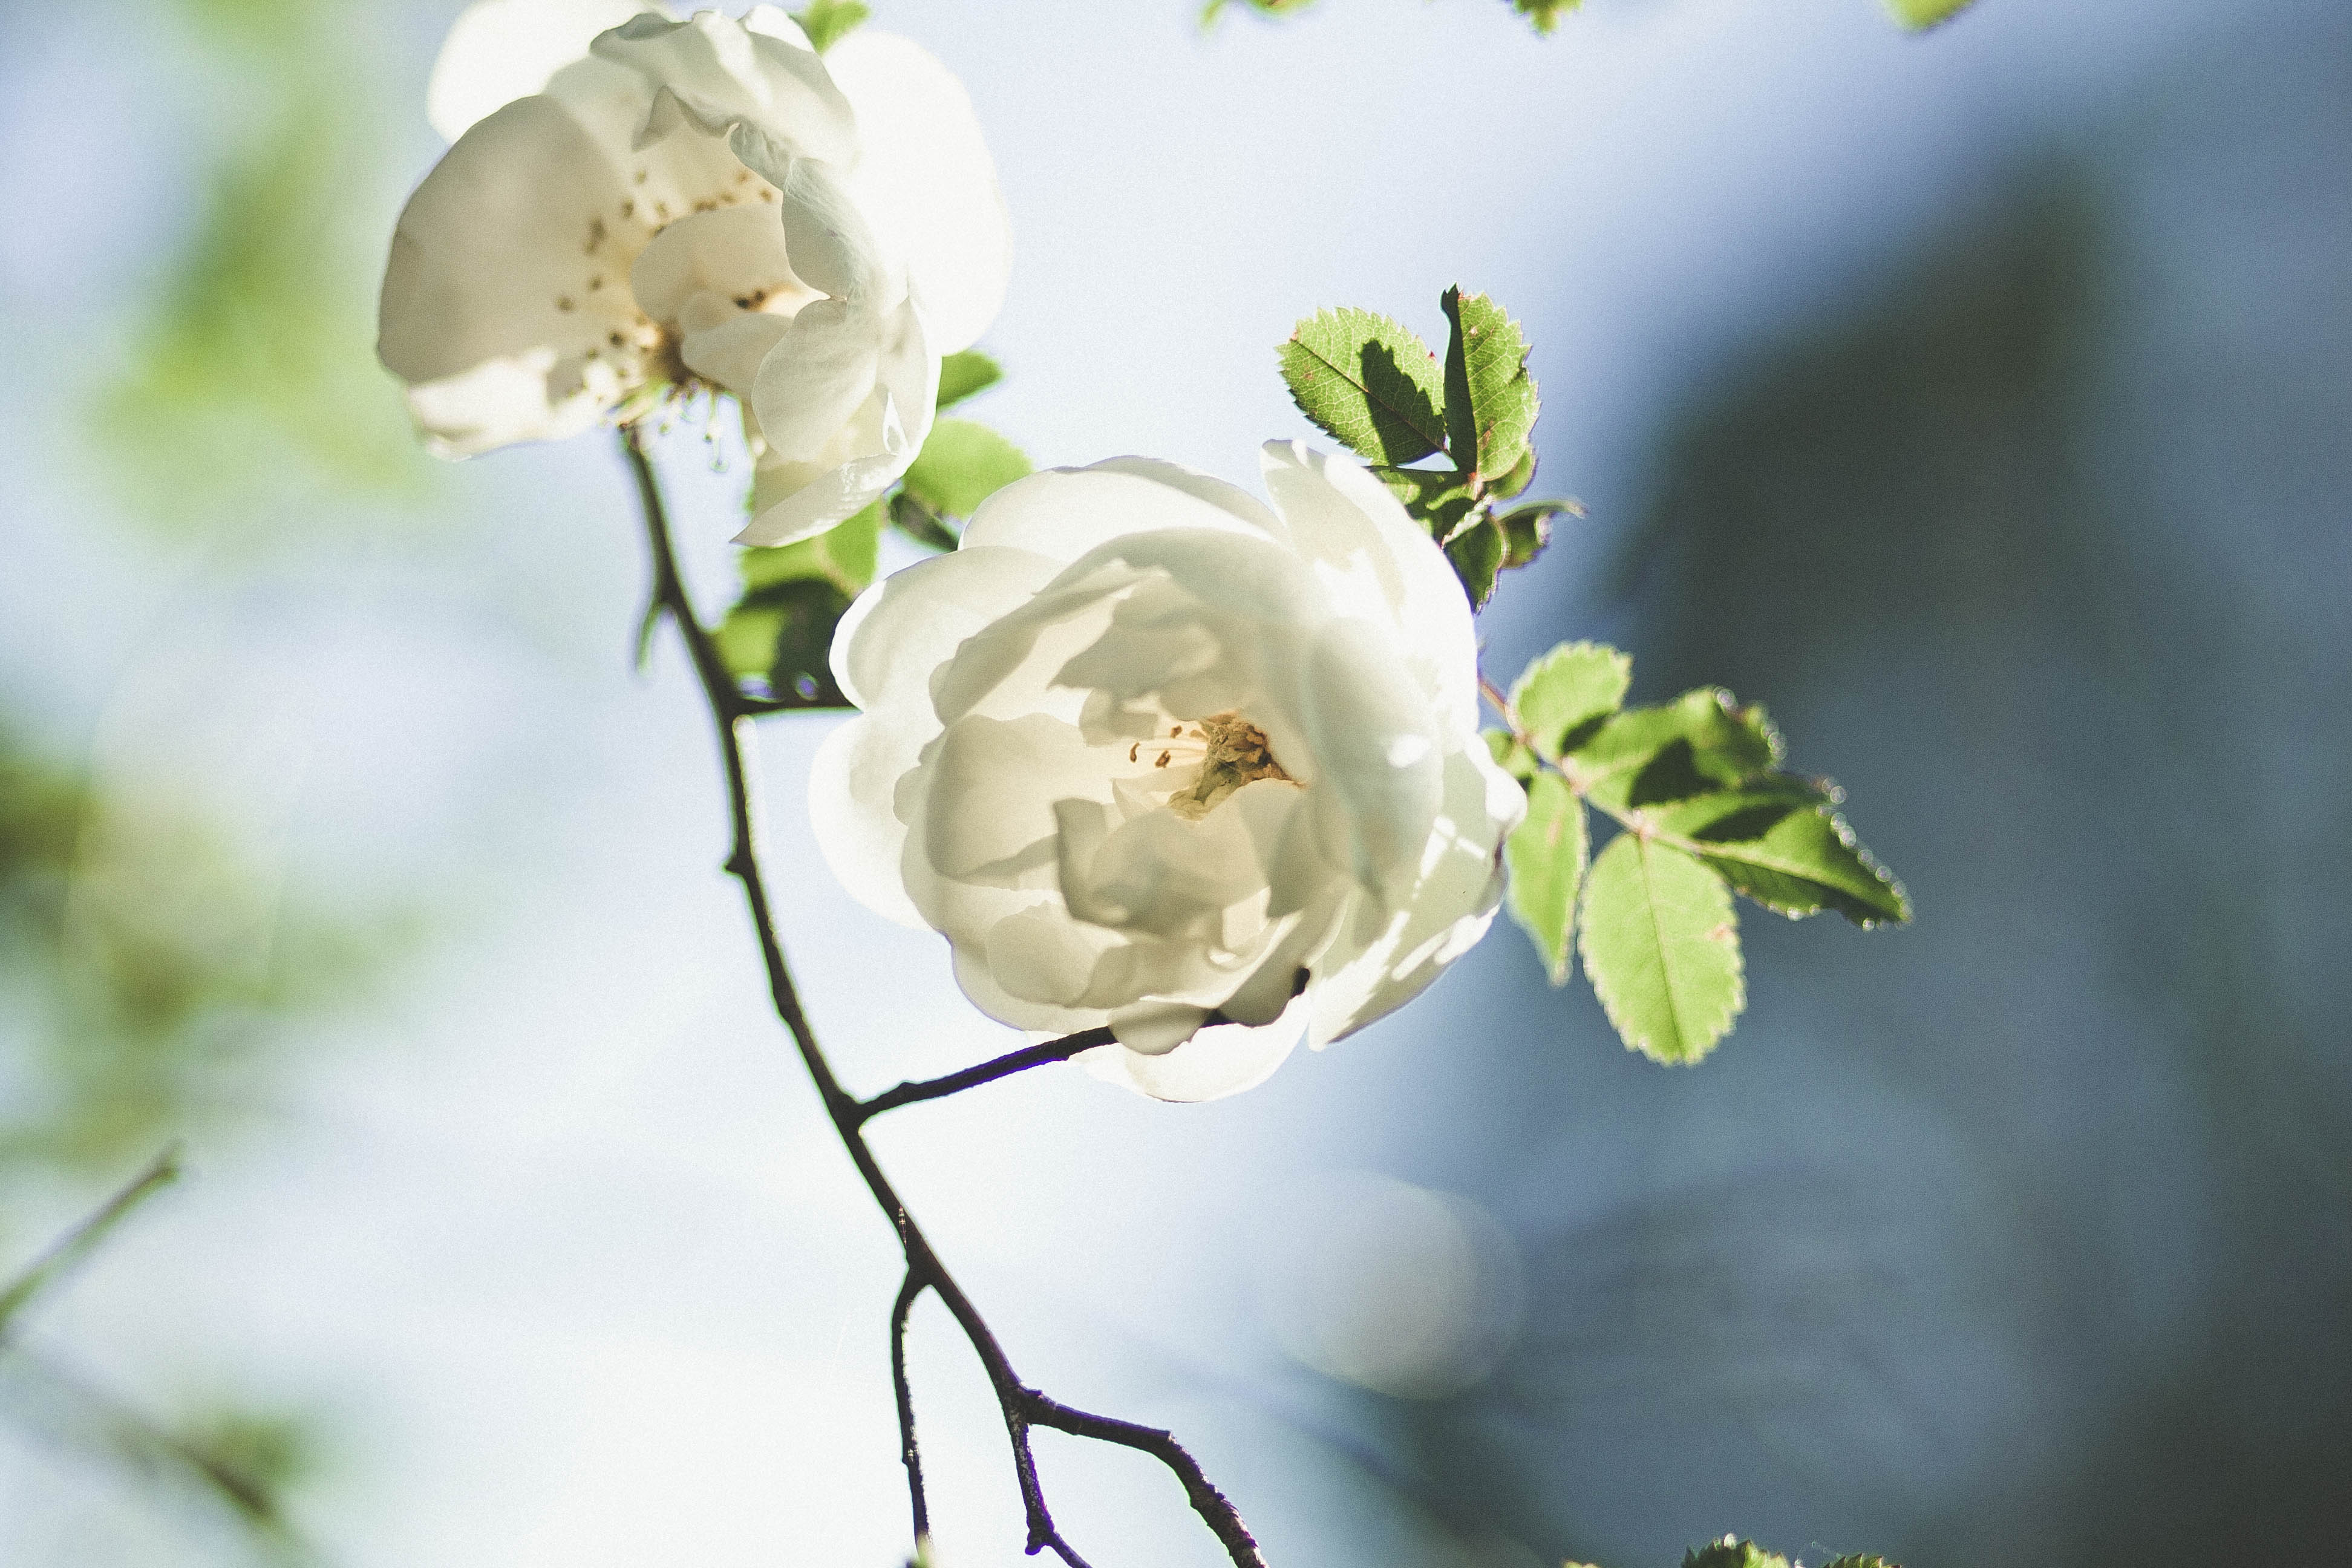
nature, branch, blossom, plant, photography, flower, petal, bloom, rose, spring, macro, botany, flora, flowers, close up, bud, macro photography, flowering plant, rose family, plant stem, land plant